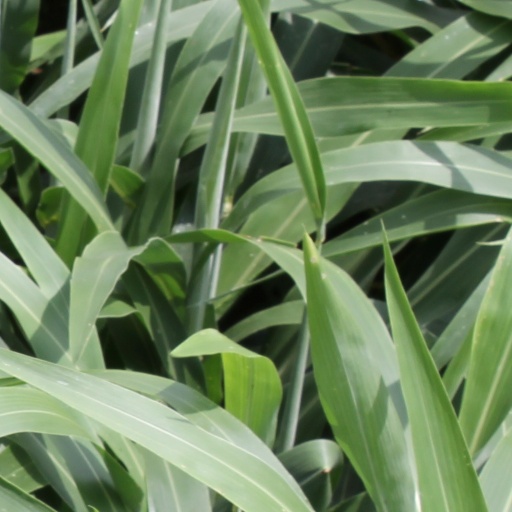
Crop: sorghum